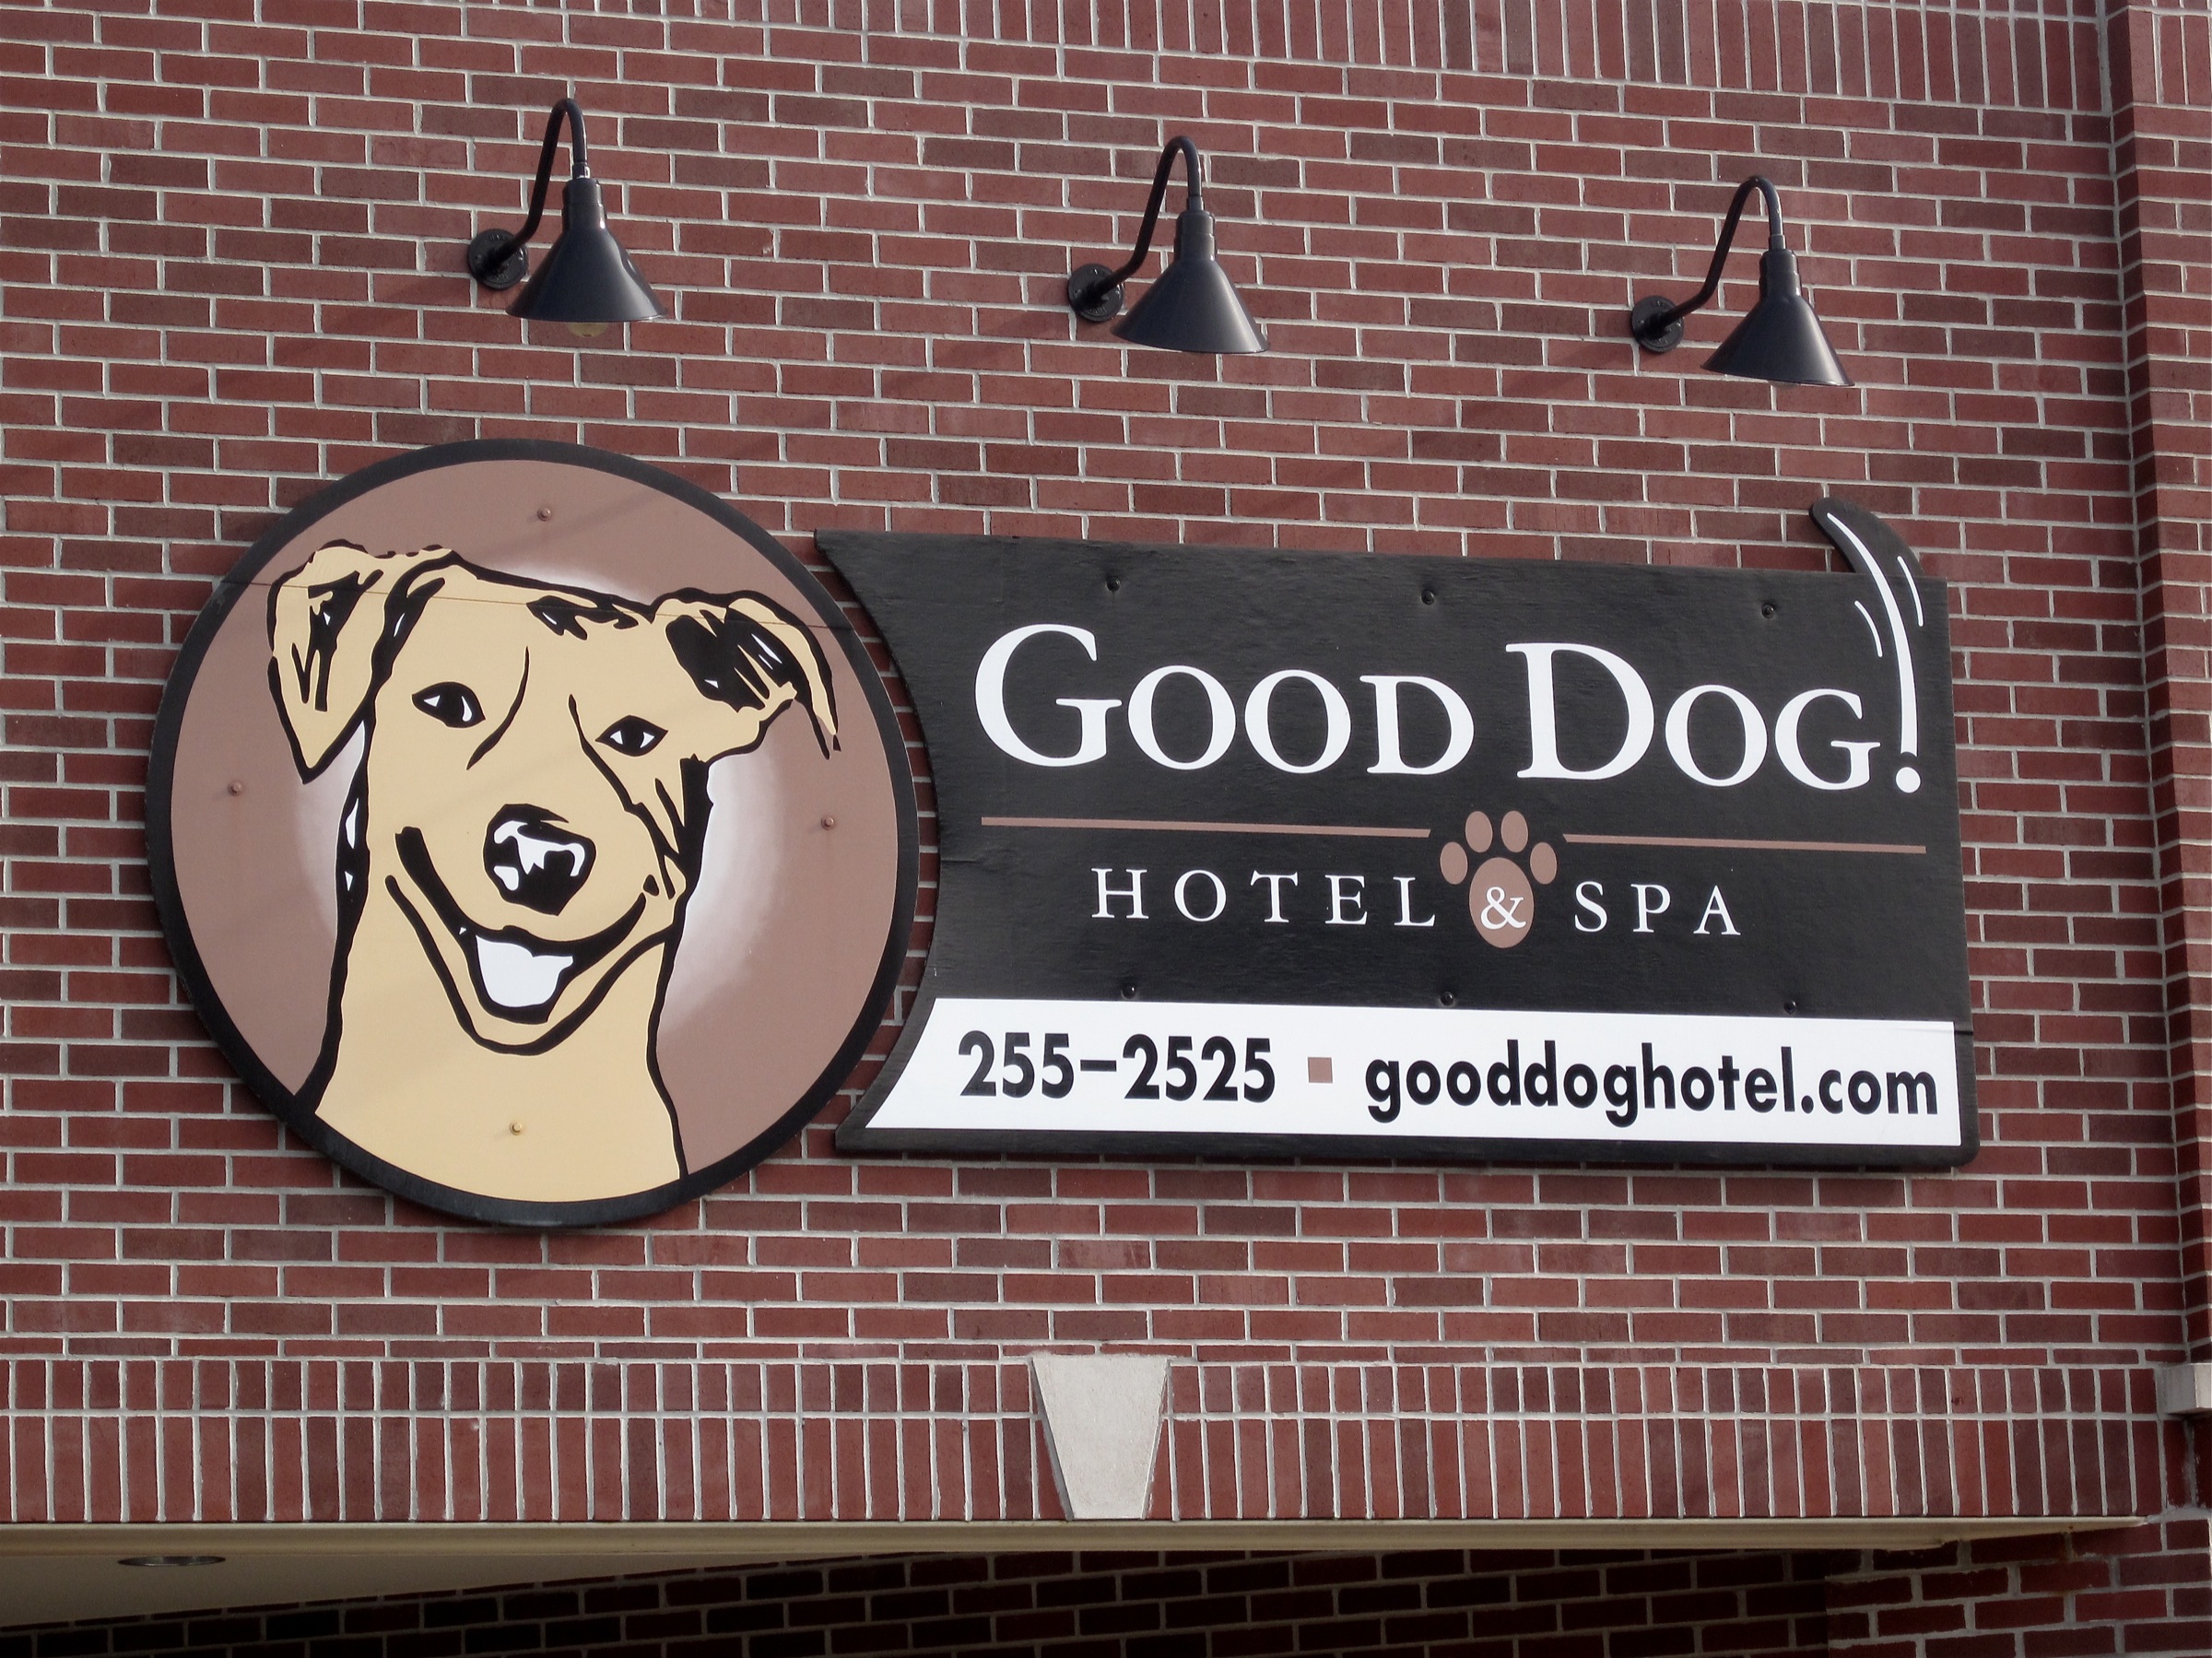
number, advertising, sign, banner, signage, art, design, dogsign